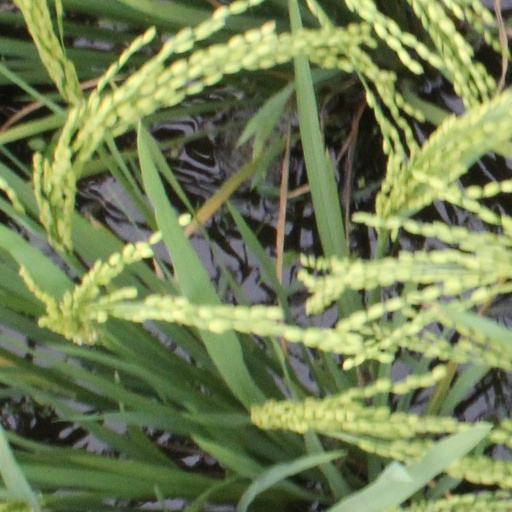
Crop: rice